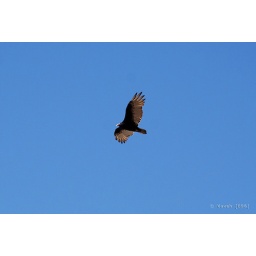
hawk in blue sky